List of awards and nominations received by Lauren Jauregui

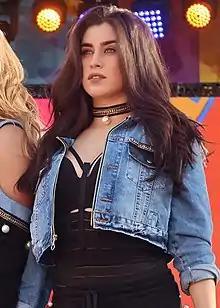
Lauren Jauregui in NYC in June 2017

American singer Lauren Jauregui has received several awards and nominations. As a member of the girl group Fifth Harmony, Jauregui received multiple awards including two BMI awards for "All in My Head (Flex)" from their album "7/27". In 2017, Jauregui received the Celebrity of the Year award at the British LGBT Awards in recognition of promoting equality for LGBTQ. Jauregui featured on Halsey's "Strangers", deemed by "Billboard" a "long-overdue bisexual milestone in mainstream music." In 2018, she received a Teen Choice Award for Choice Electronic/Dance Song for "All Night" with Steve Aoki. Jauregui also has received an iHeartRadio Music Award nomination for Best Solo Breakout and won the Teen Choice Award for Choice Song: Female Artist for "Expectations".